Answer in natural language. Considering the relative positions, is gray chair with metal handles above or below light blue colour dresser birkeland? Choose between the following options: above or below
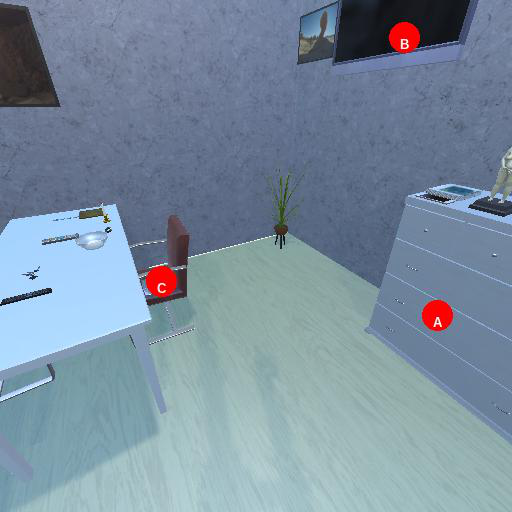
<answer>above</answer>